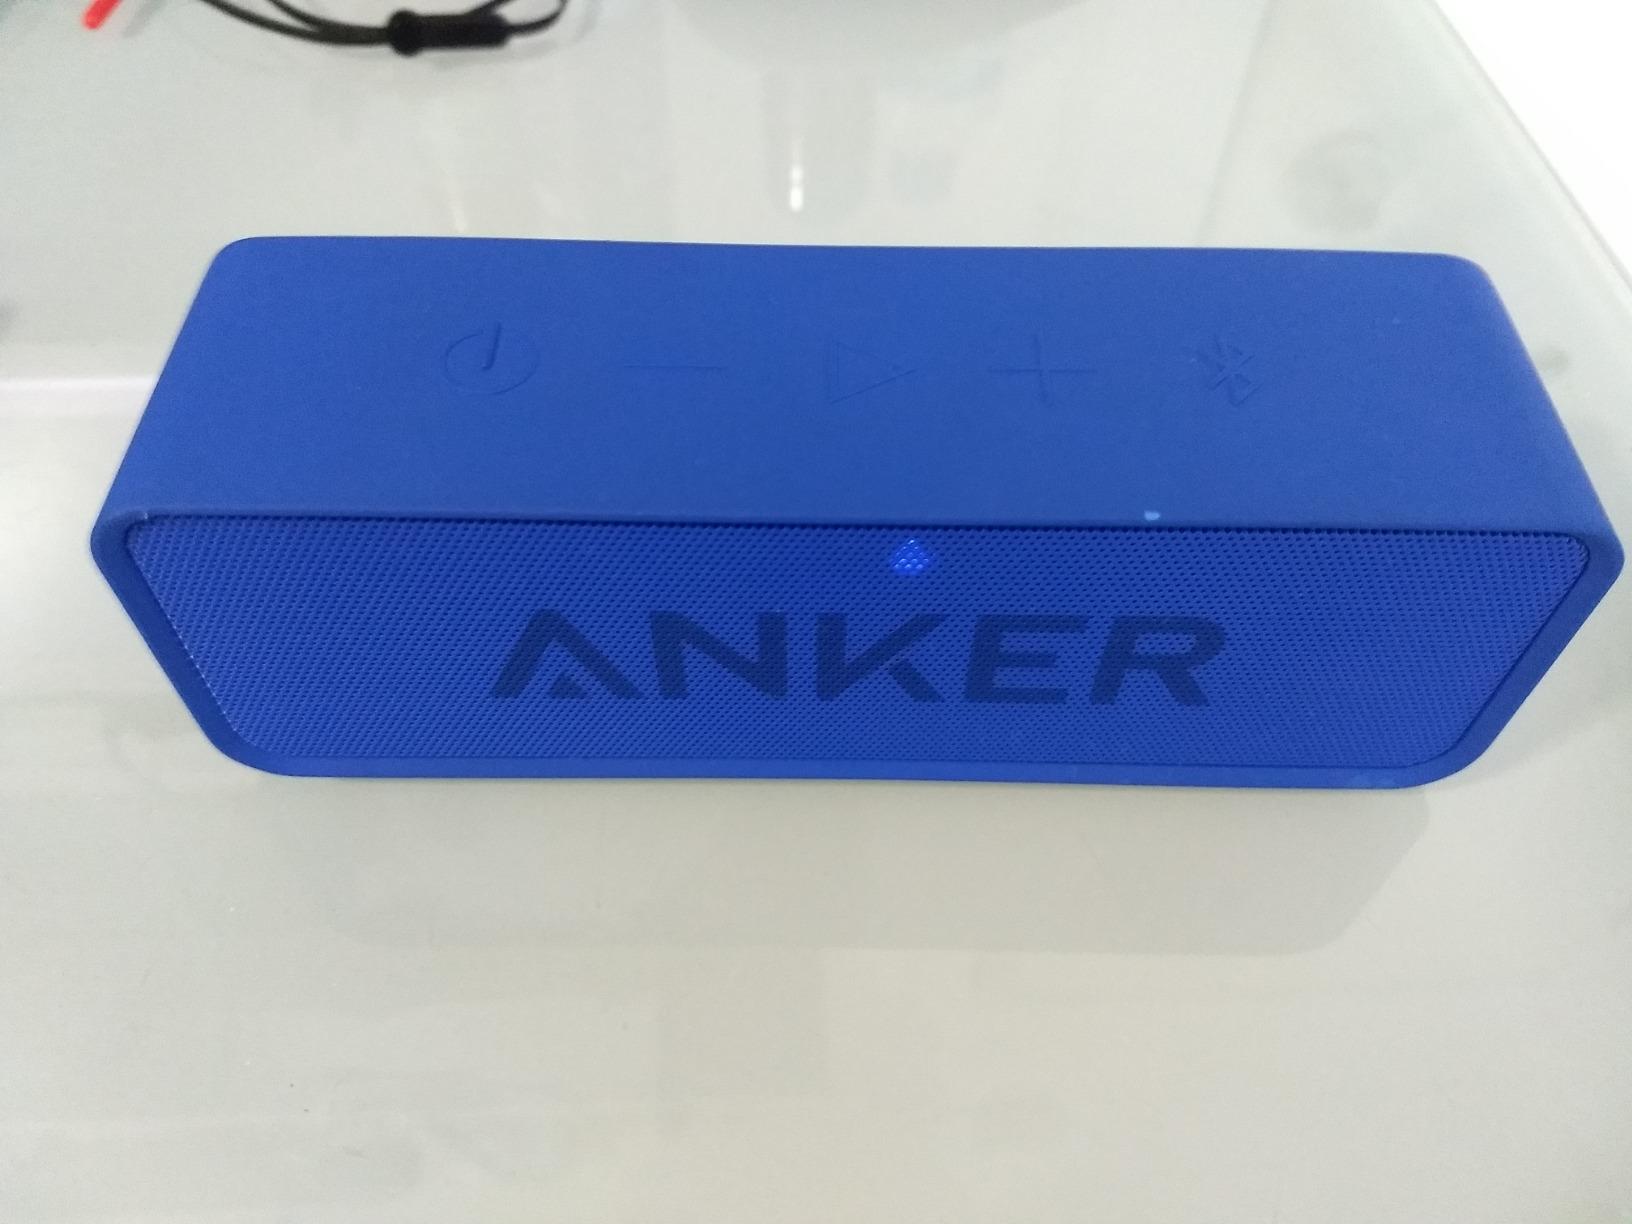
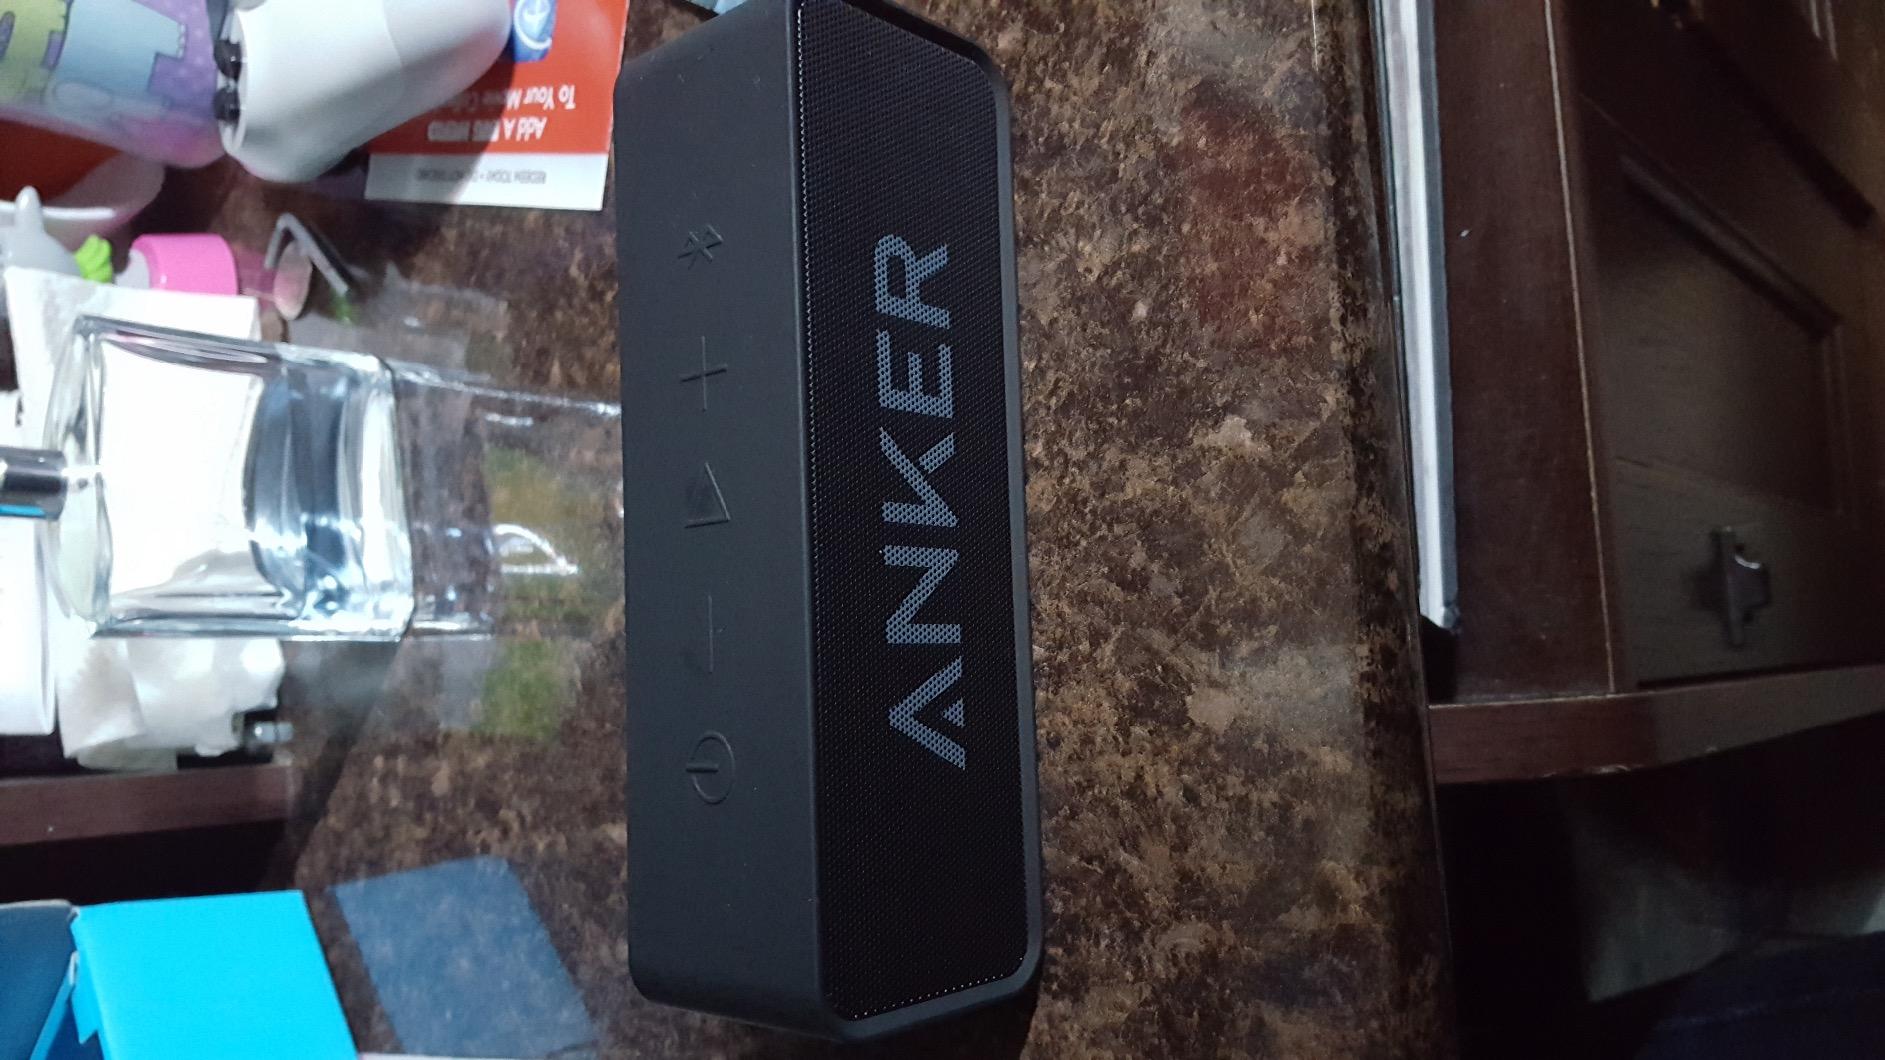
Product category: speaker
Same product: no